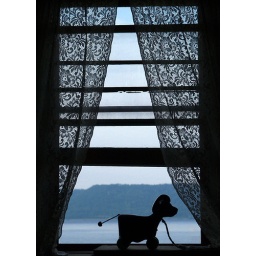
Children's toy cow silhouetted against window of house overlooking Lake Pepin near Pepin, Wisconsin.